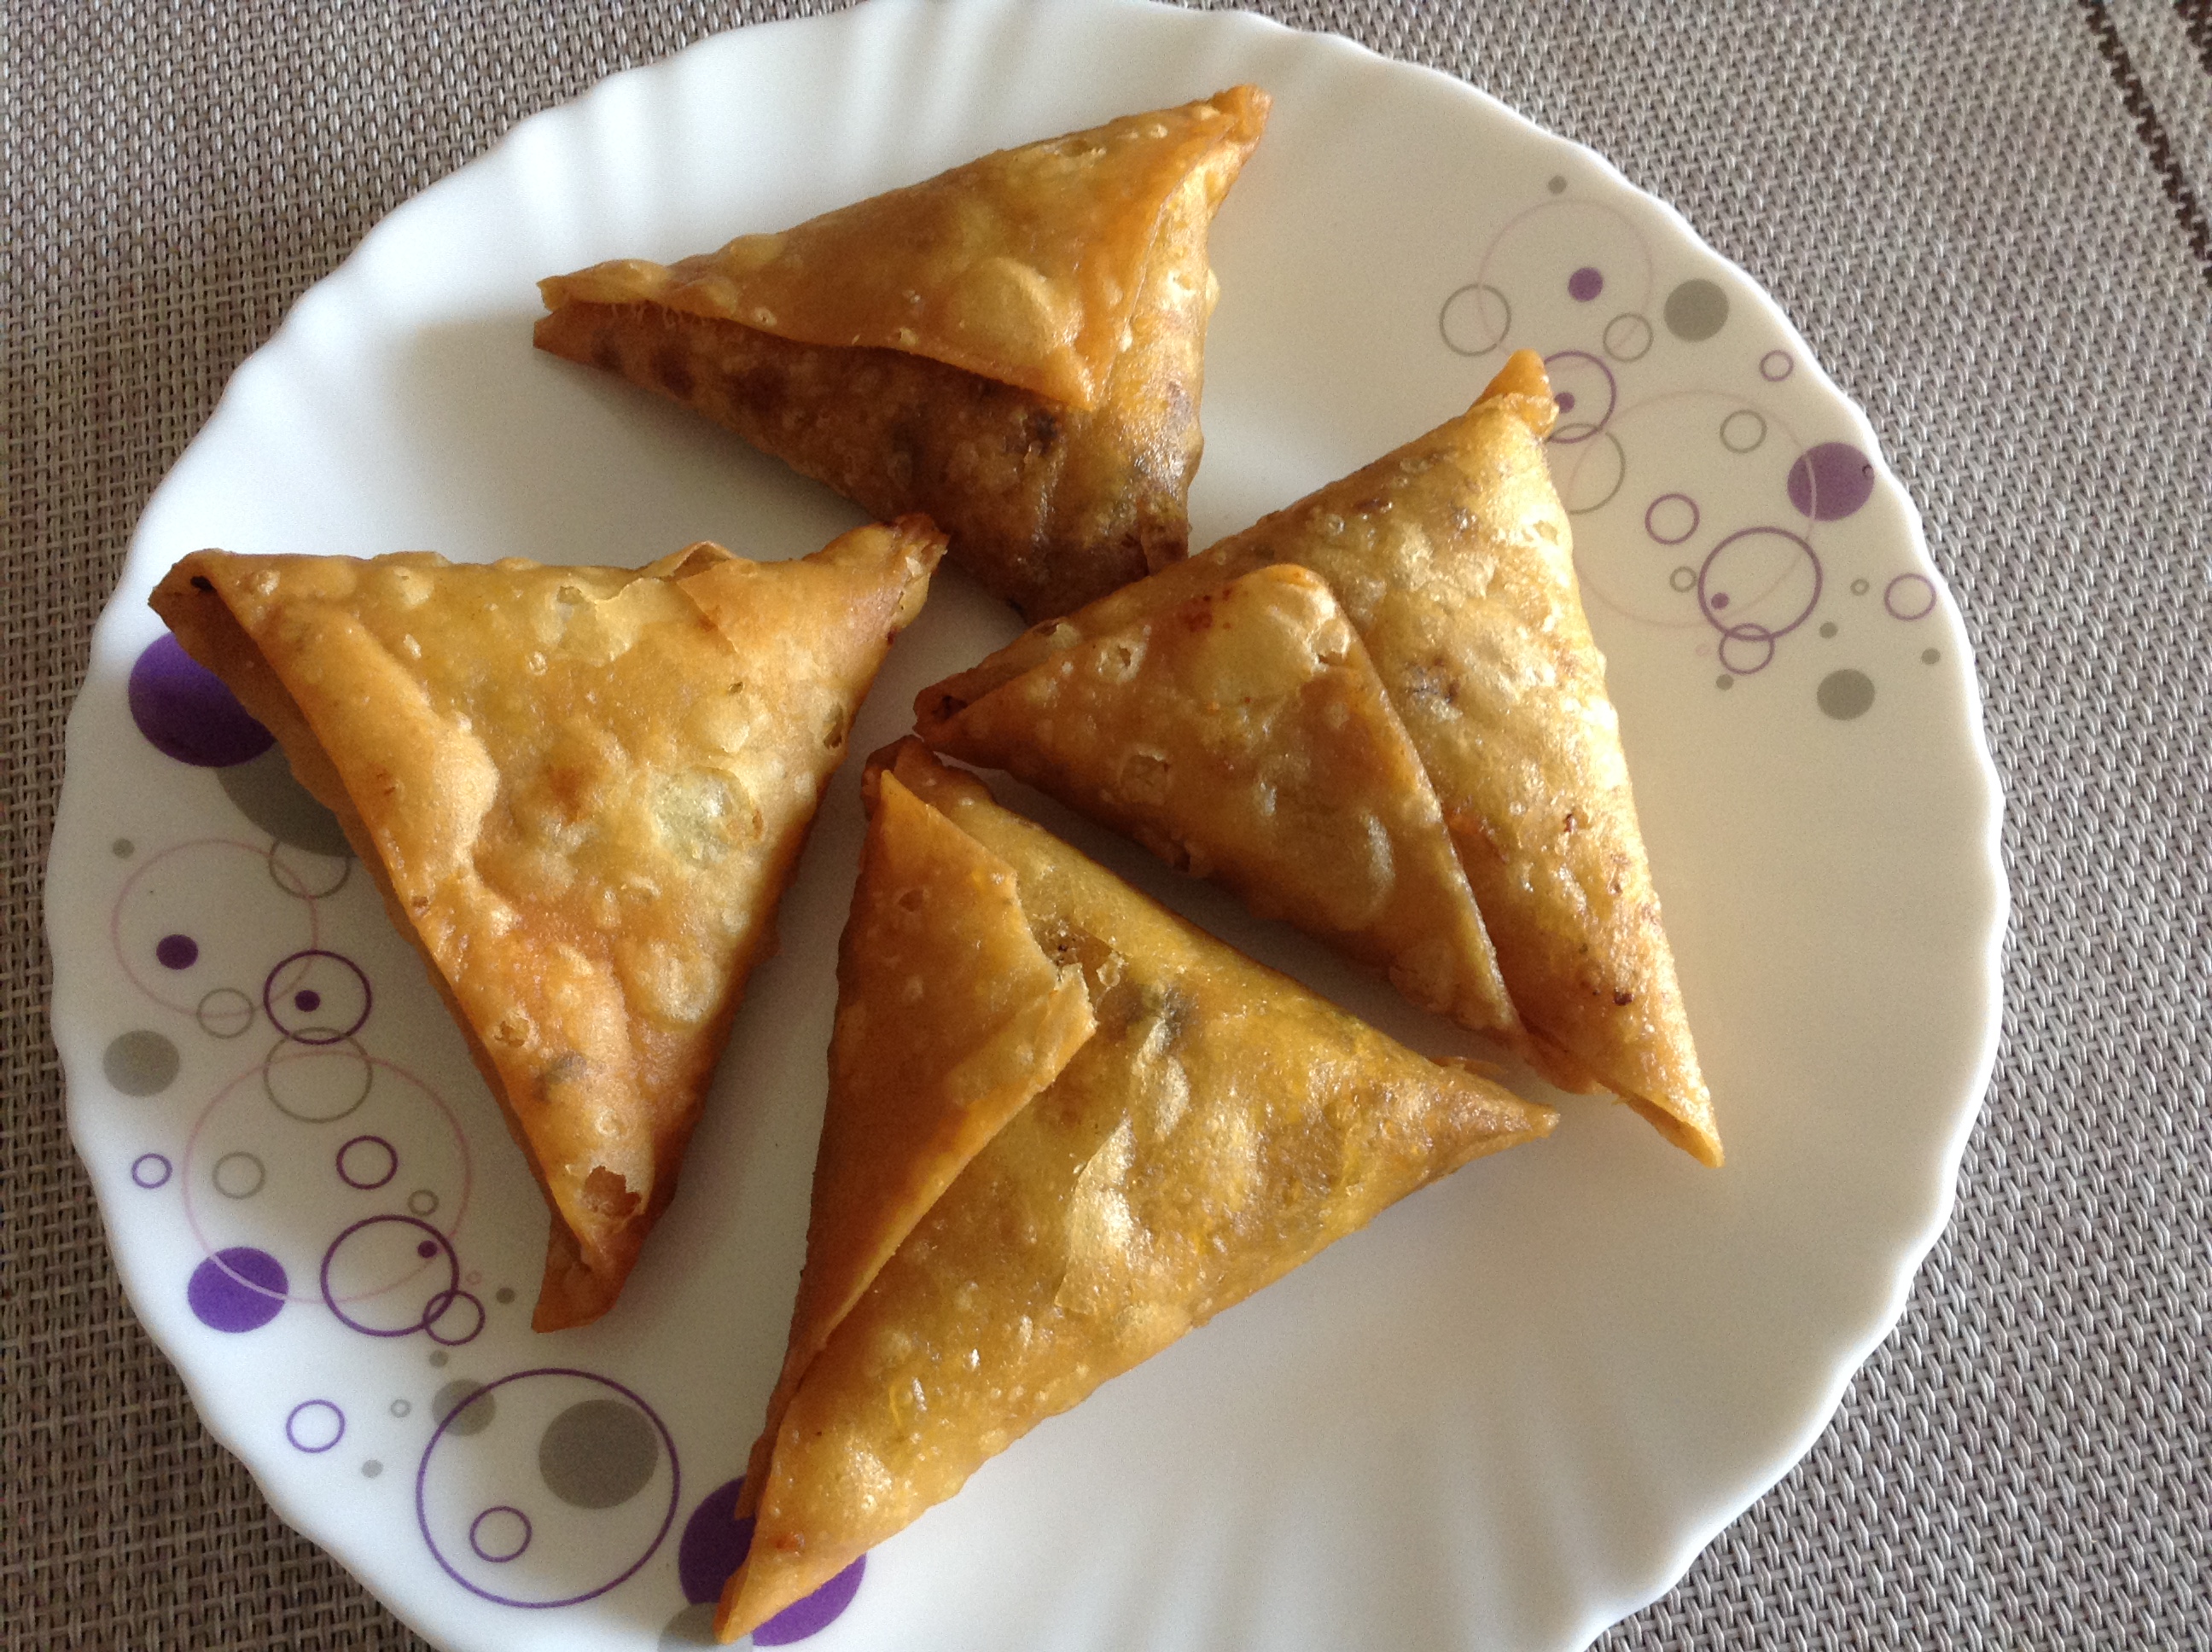
Dish: samosa